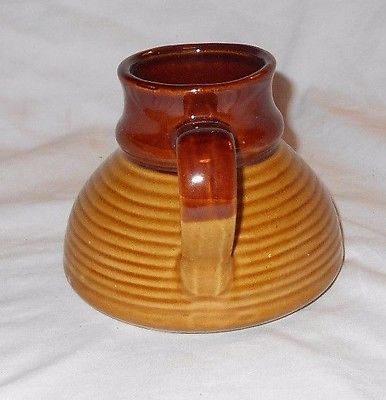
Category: mug